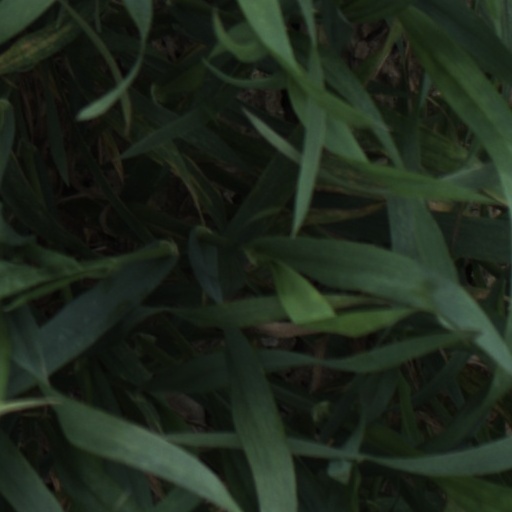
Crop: wheat